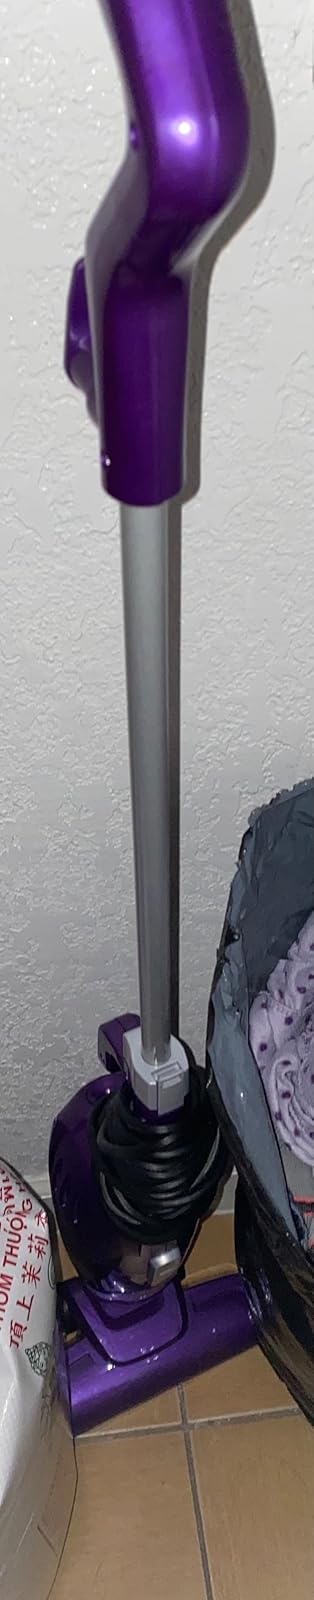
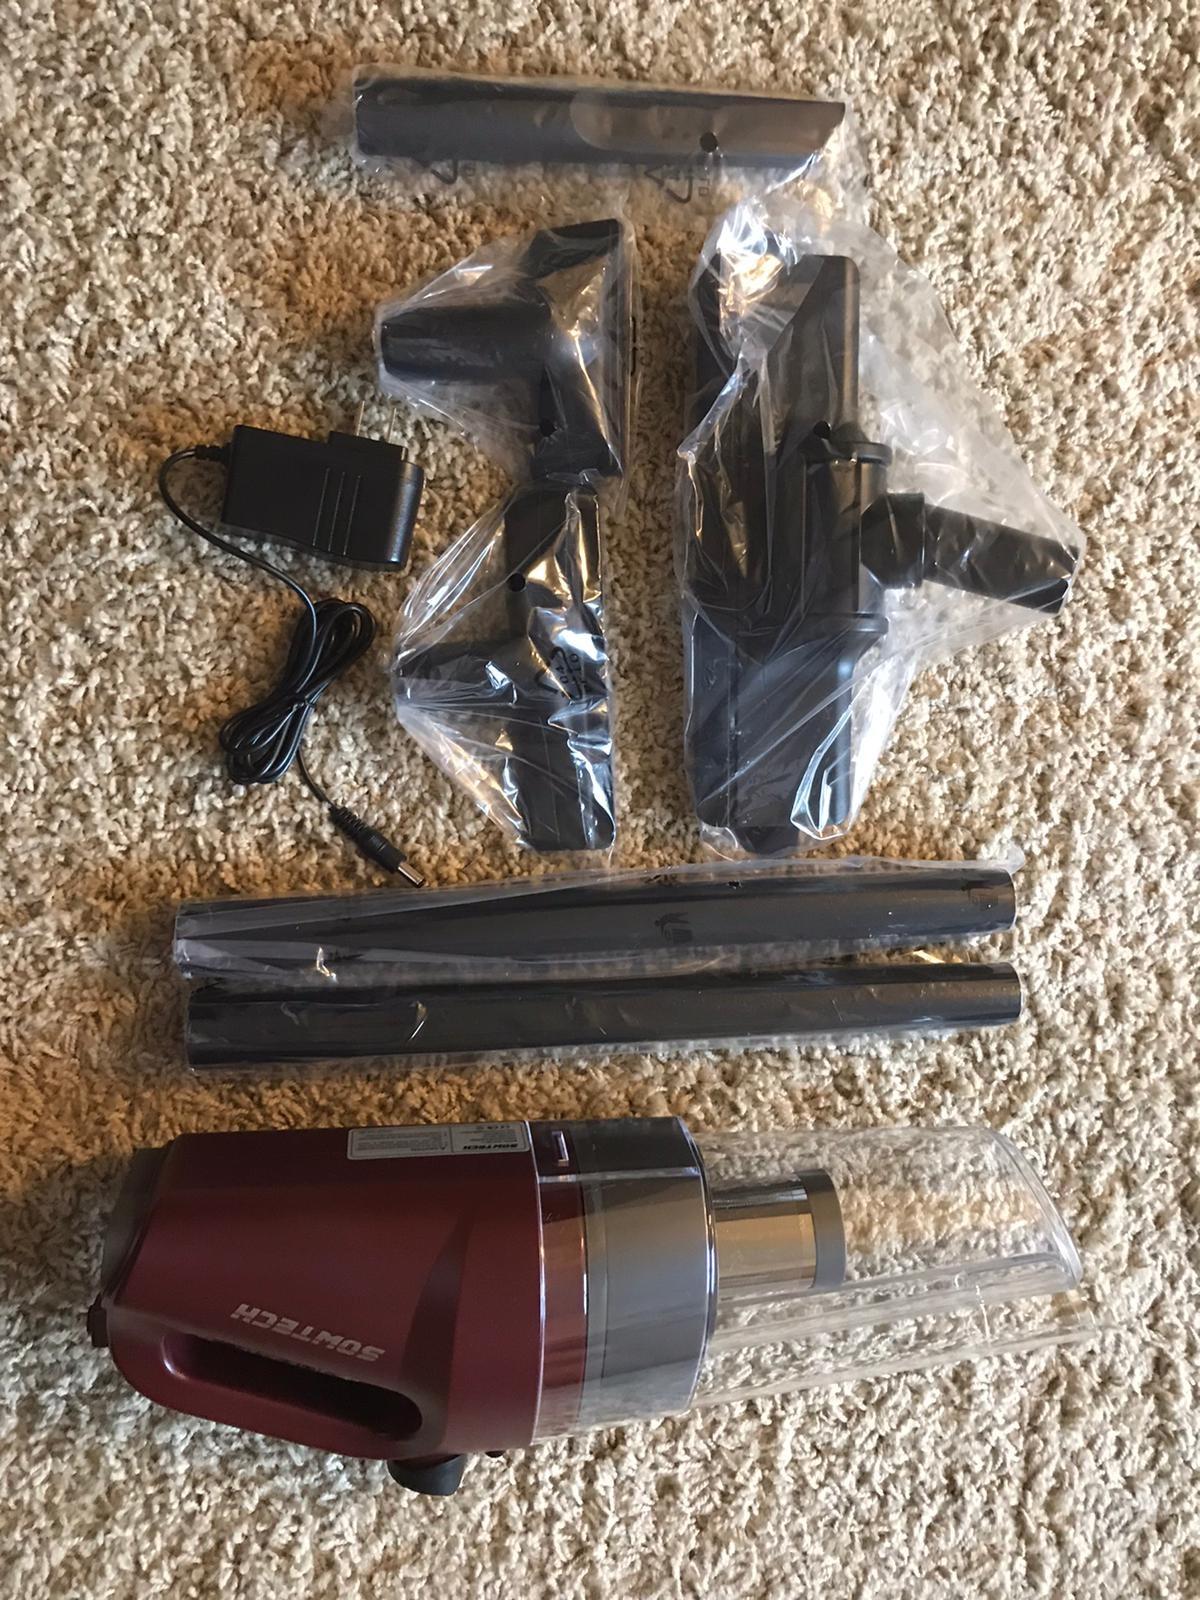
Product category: items_vacuum
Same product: no